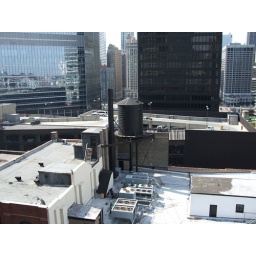
Water tower that was visible from our room. Lots of these old-fashioned water towers all over the city.